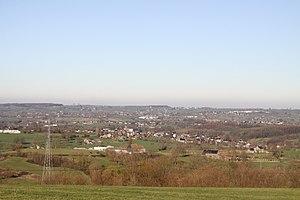
Thimister est une section de la commune belge de Thimister-Clermont située en Région wallonne dans la province de Liège.